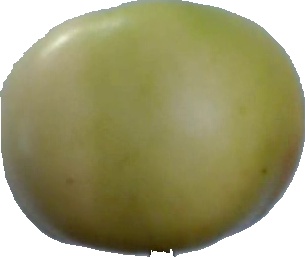
Label: apple_6